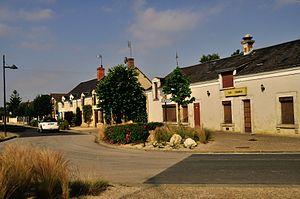
Villers-les-Ormes (Indre) - Le Bourg
Villers-les-Ormes est une ancienne commune française située dans le département de l'Indre en région Centre-Val de Loire.
Saint-Maur est une commune française située dans le département de l'Indre, en région Centre-Val de Loire.